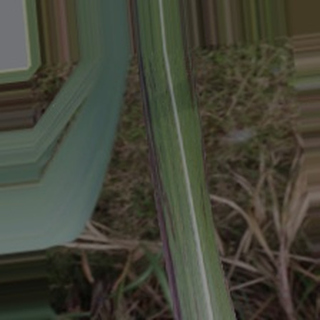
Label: sugarcane_bacterial_blight